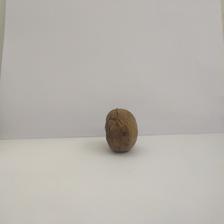
Size: Spoiled